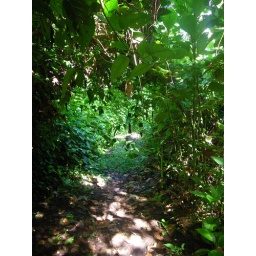
This was just the beginning. I also made him cross a river in his bare feet.